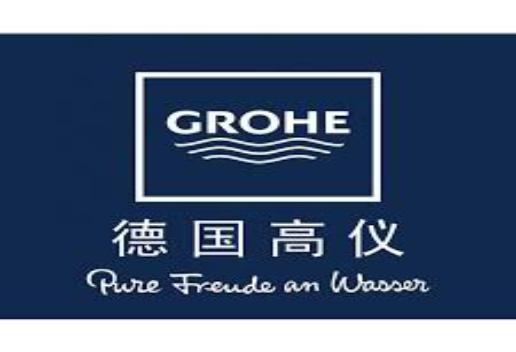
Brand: grohe
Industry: Necessities